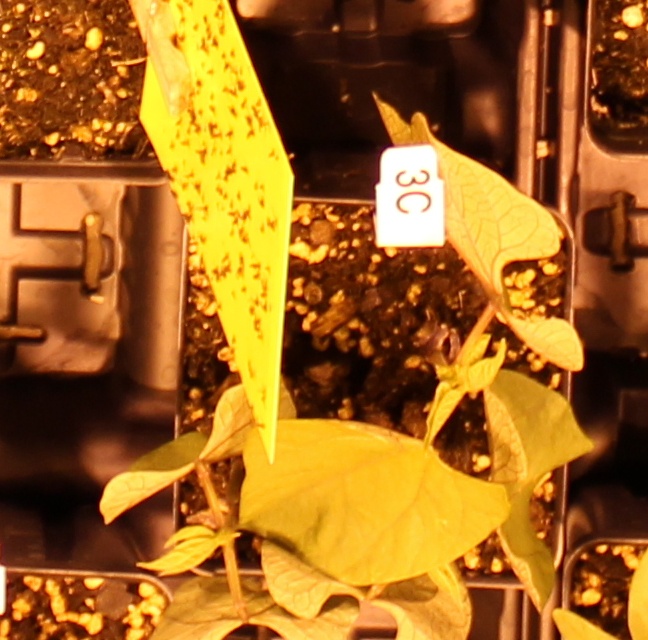
Label: Blackbean